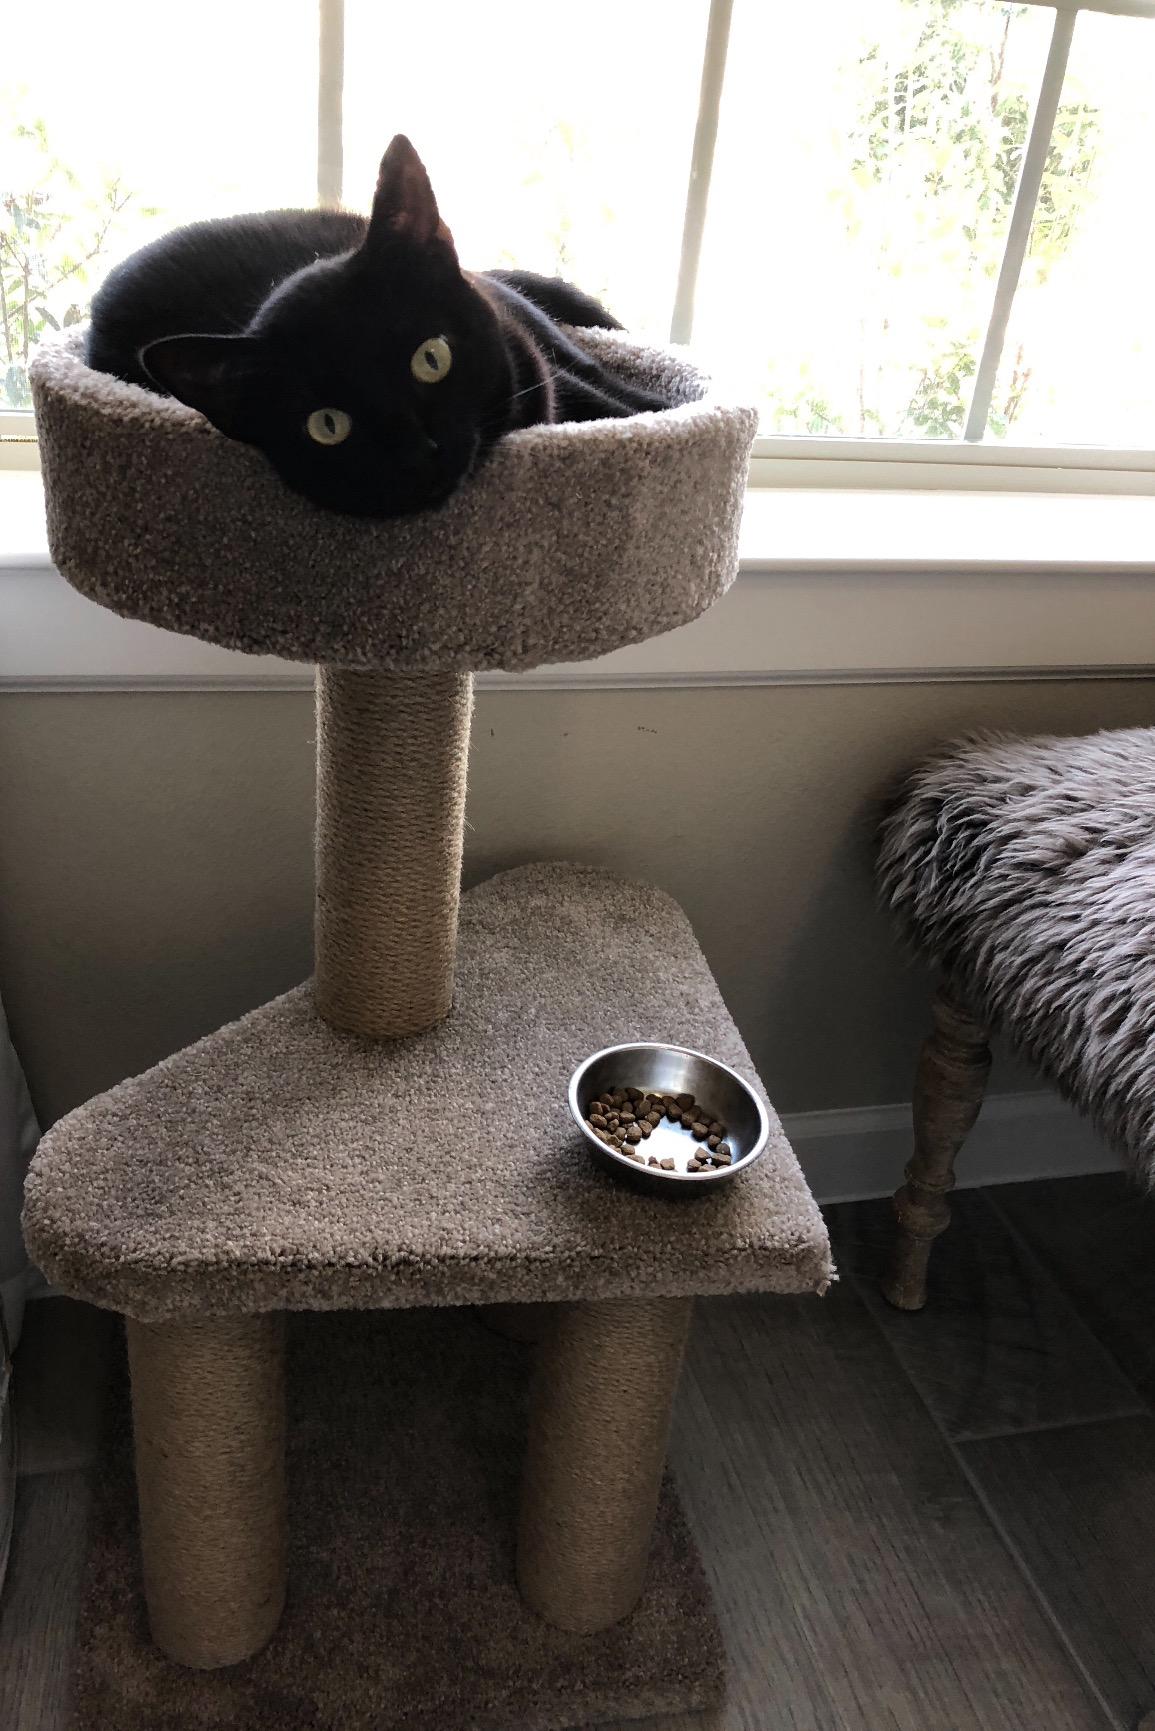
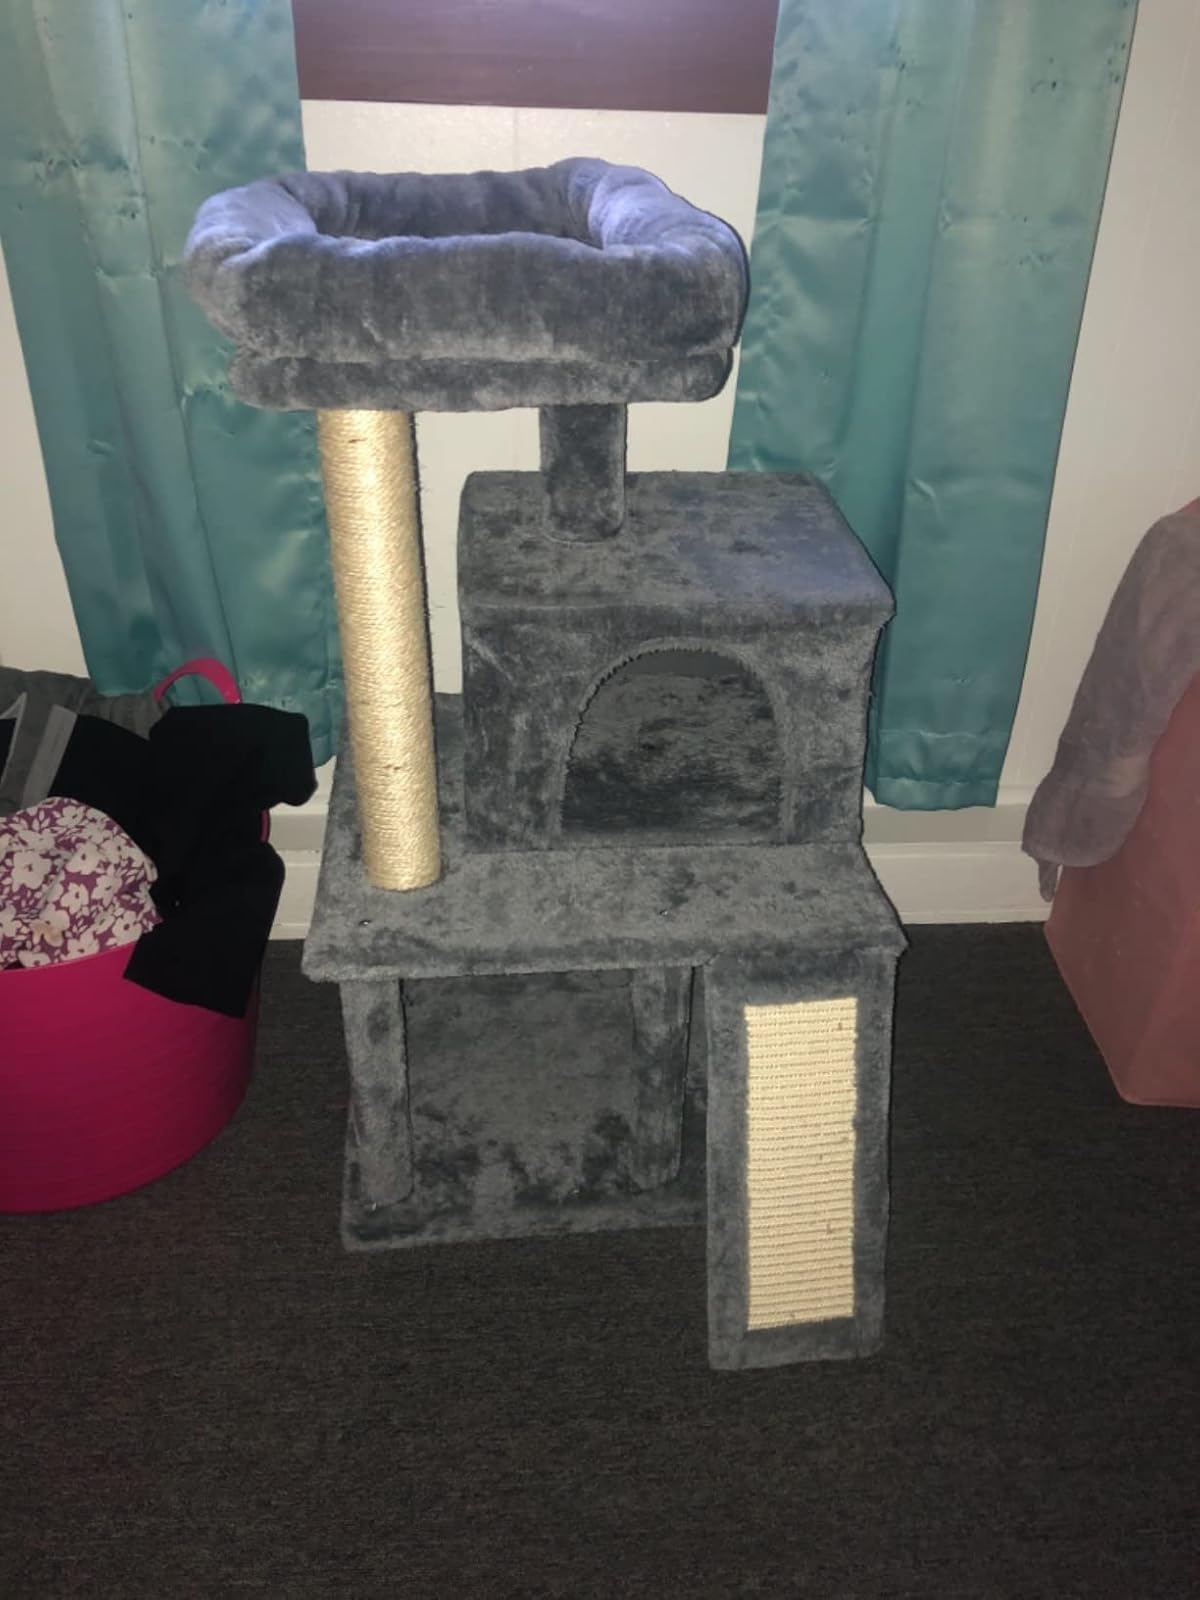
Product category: items_cat tree
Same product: no